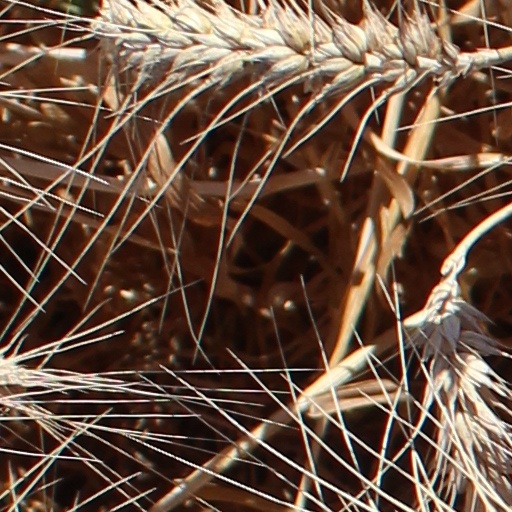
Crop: wheat